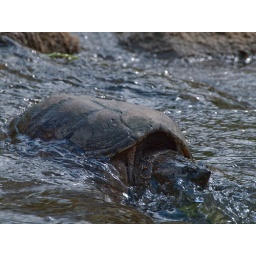
This large turtle in shallow water on the River Raisin in downtown Manchester Michigan.